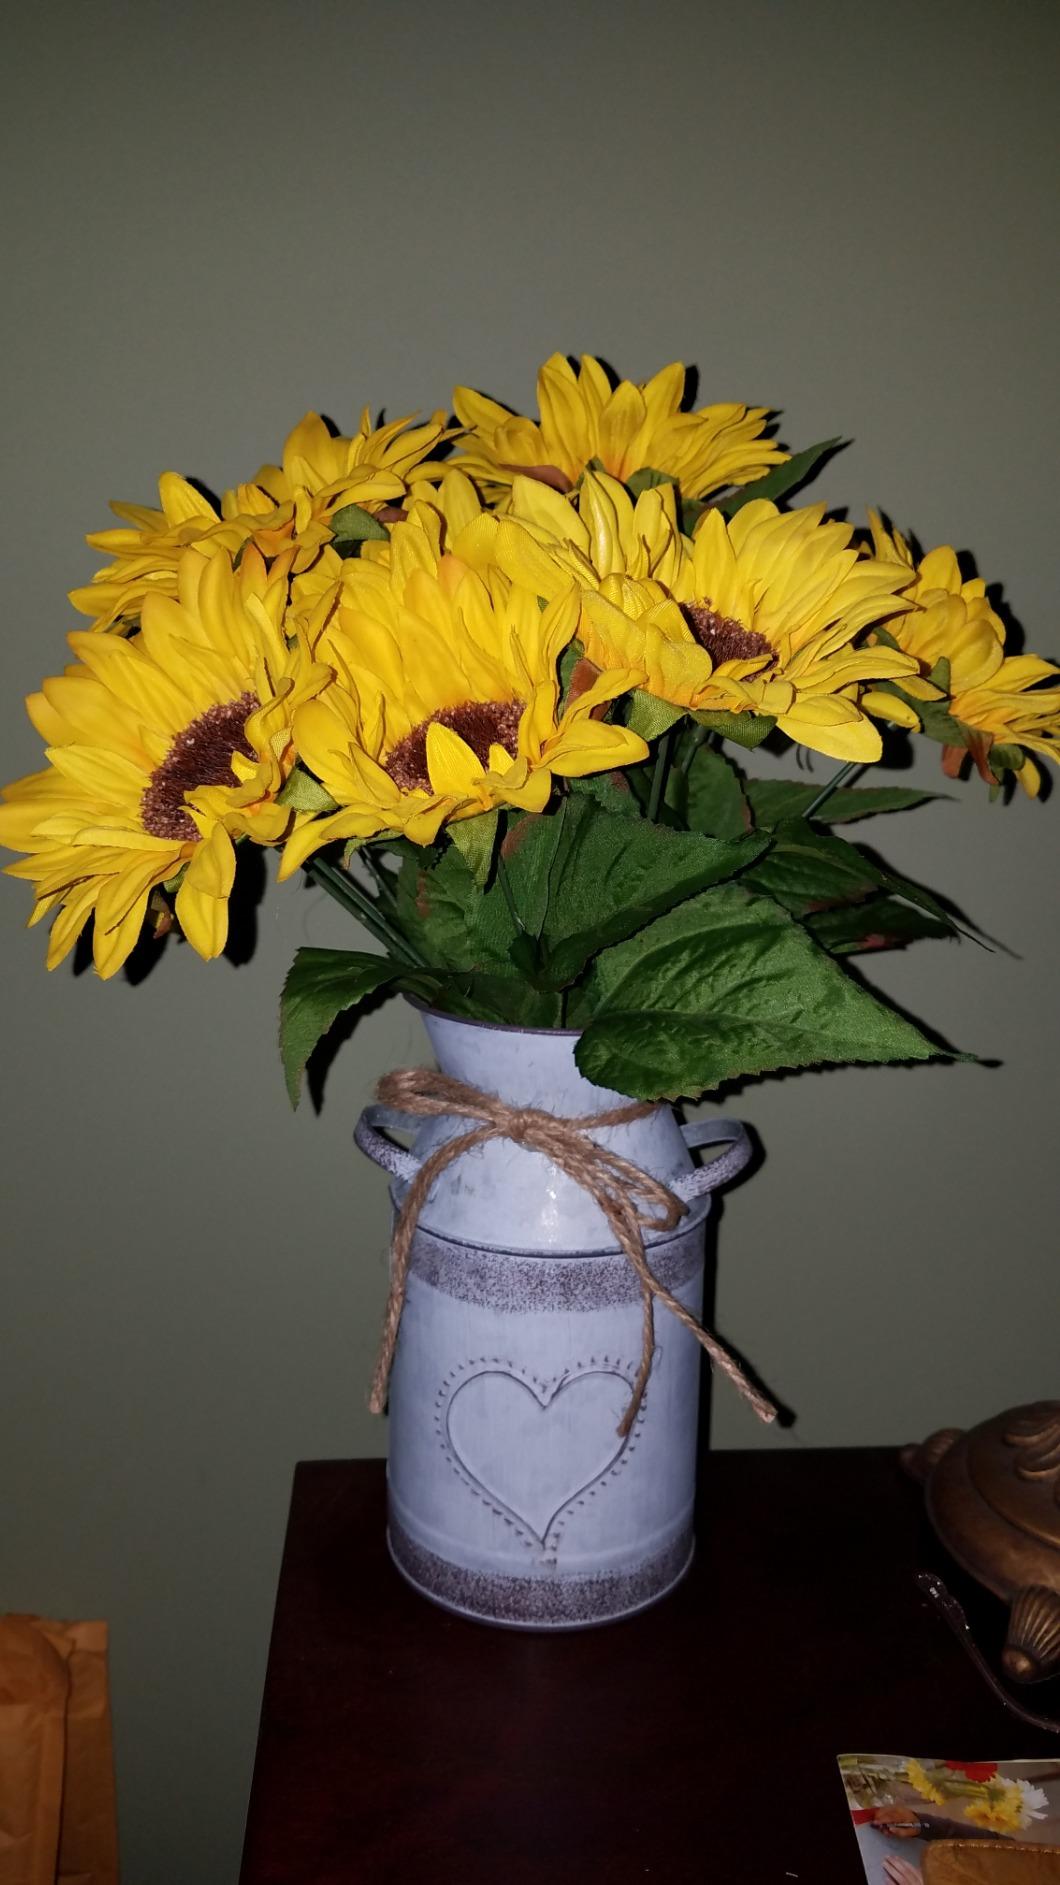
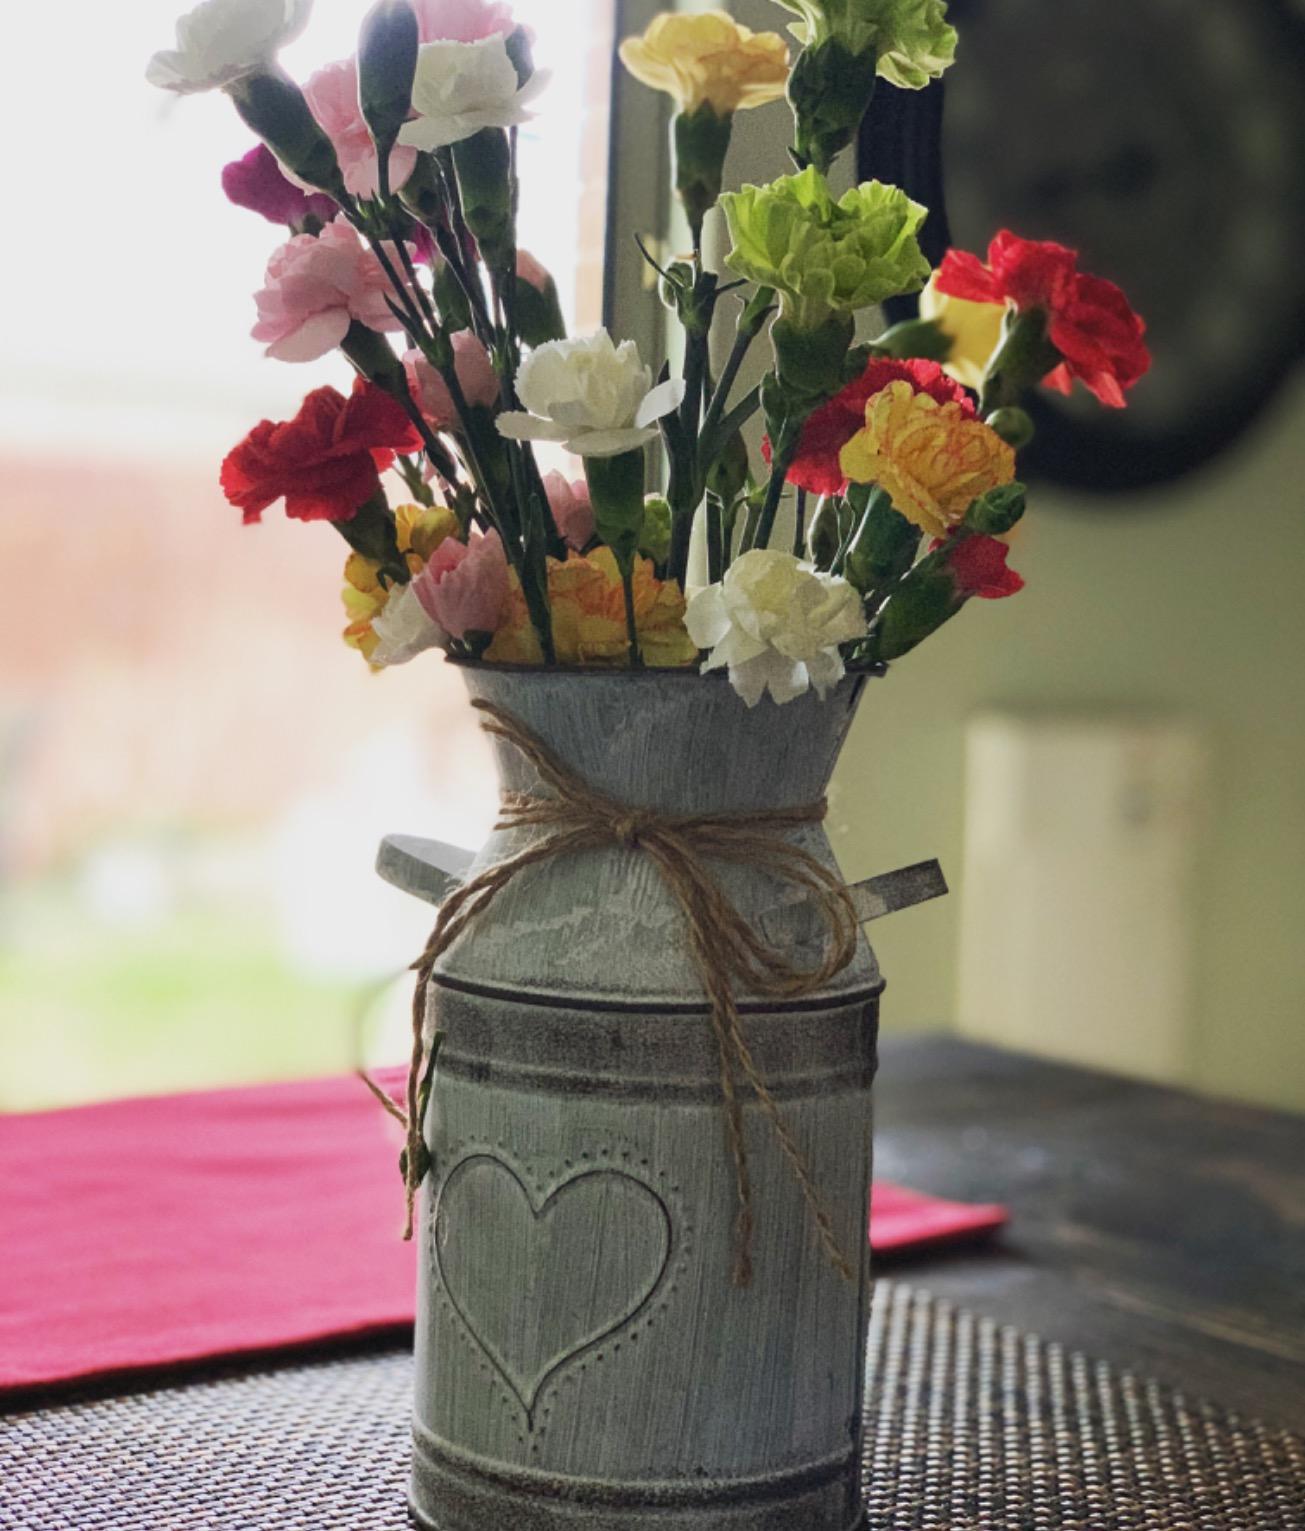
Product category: vase
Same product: yes